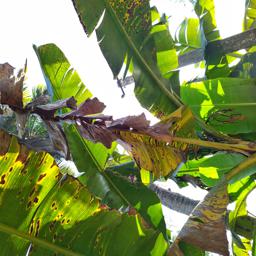
Label: JAHAJI LEAF